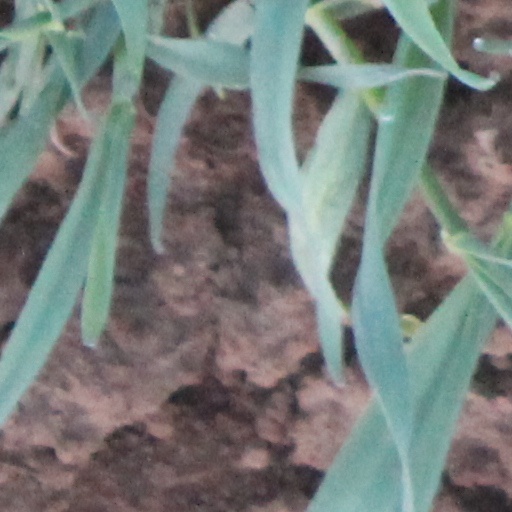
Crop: wheat